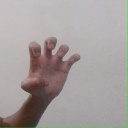
अक्षर: झ